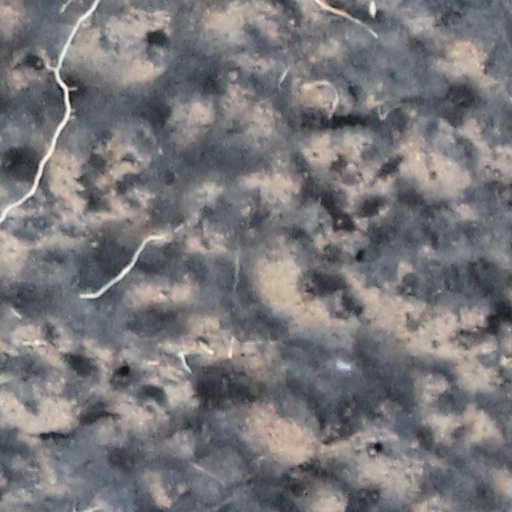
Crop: wheat